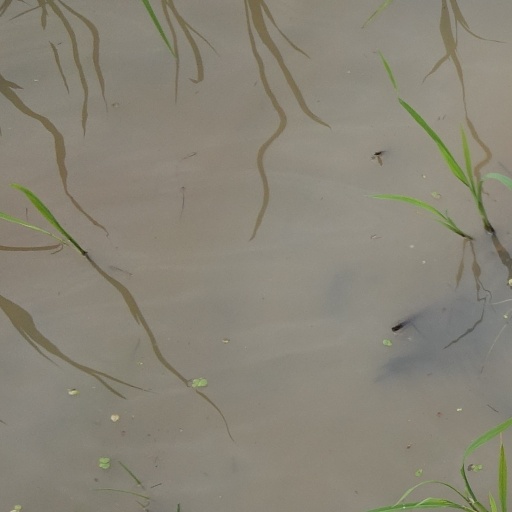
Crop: rice